Institut Supérieur de Marketing du Luxe (Sup de Luxe)

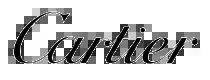
The institute was created in collaboration by Cartier.

The Institut Supérieur de Marketing du Luxe was founded by Alain-Dominique Perrin, in collaboration with Cartier in 1990. By creating the Institut Supérieur de Marketing du Luxe, Cartier first trained a large number of its managers and then offered other brands creative profiles with the values of the sector.